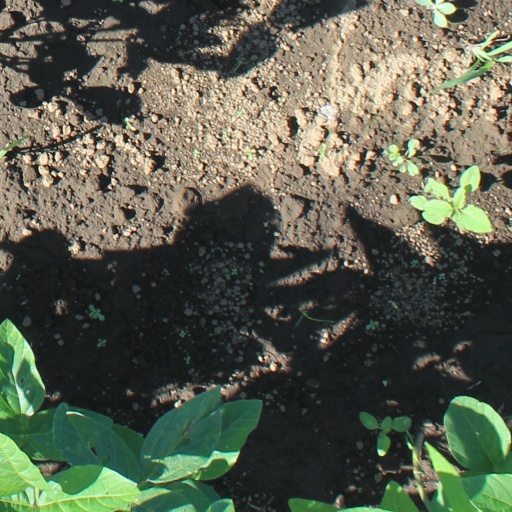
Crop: soybean